Ford Island

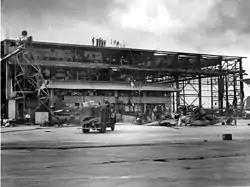
A large structure with most of the steel supports visible. Other materials that form the structure are burned, destroyed, and hanging off the steel. A fire truck sits parked in front.

The Navy decided that a Hawaiian base was a necessity, considering the Army field at Ford Island an ideal candidate. Naval Air Station Pearl Harbor, consisting of nine officers and fifty-five men, was commissioned on December 19, 1919. Although the Navy attempted to displace the Army from the island and designate it solely for naval use, U.S. Secretary of War Newton D. Baker divided the island equally between the military branches. The Army received the west side of the island, and the Navy the southeastern side. Lieutenant Commander Robert D. Kirk-Patrick was sent to establish a naval station on the island with four airplanes and fifty-five men. Kirk-Patrick's men had two Curtiss HS2L flying boats and two N-9 planes salvaged from World War I, which they stored in two large canvas hangars across the harbor from the island. After the naval hangars were commissioned on January 17, 1923, by Lieutenant Commander John Rodgers, the detachment moved onto Ford Island and received Naval Aircraft Factory TS, Felixstowe F5L, Curtiss H-16, Keystone PK-1 and Douglas DT type aircraft. To accommodate ship berthing the Navy built a concrete-and-stone quay around the entire island, and in 1926, they received Vought FU, Vought VE-7 and Vought VE-9 biplanes.